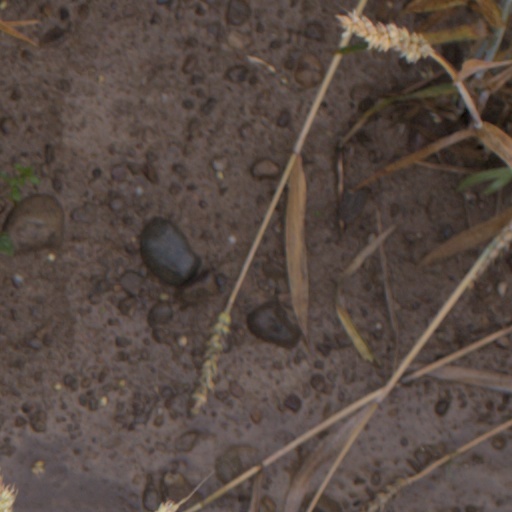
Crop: wheat